Lakeville, Minnesota

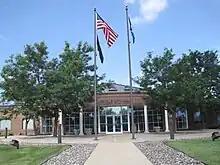
Lakeville city hall

The city of Lakeville is governed by a five-member city council, including a mayor. A city administrator runs day-to-day municipal operations. A professional police force and volunteer fire department protect the city's residents. The city operates a large parks department that includes a senior center, an entertainment center, dozens of various neighborhood and community parks, and many miles of multipurpose trails.